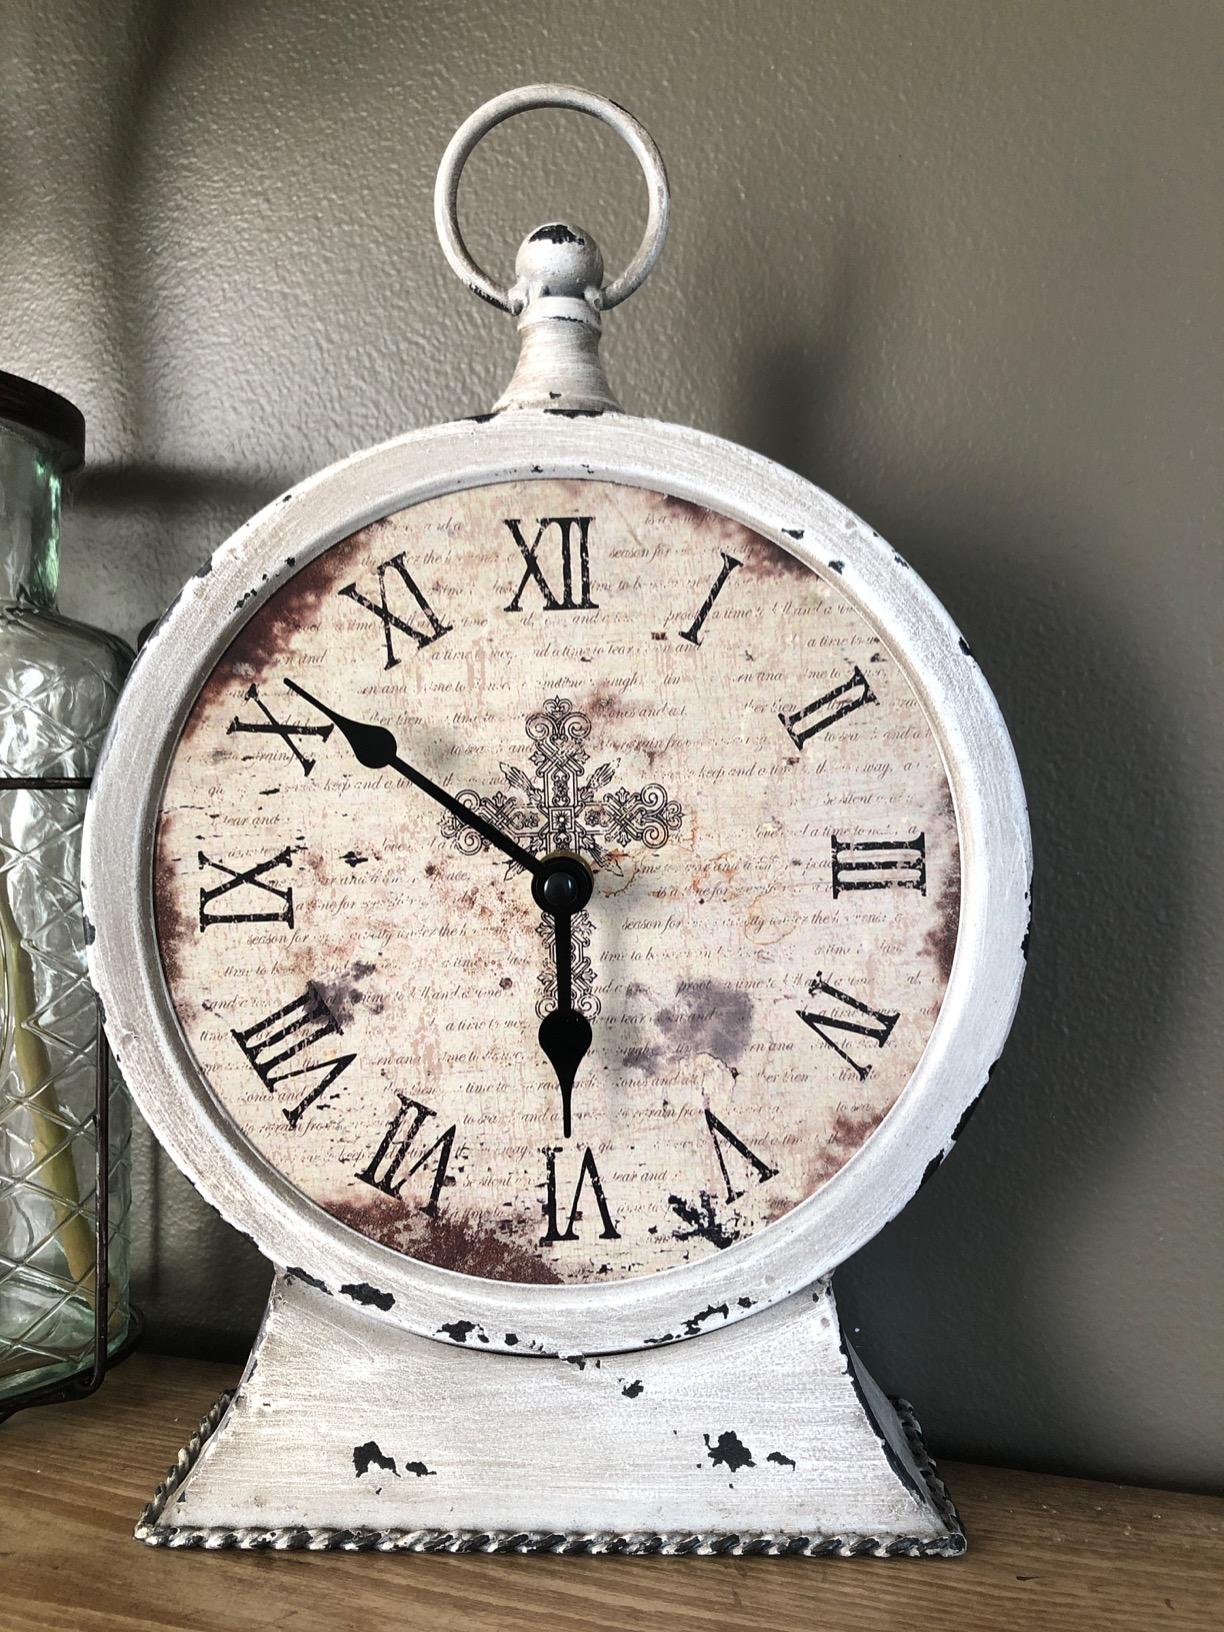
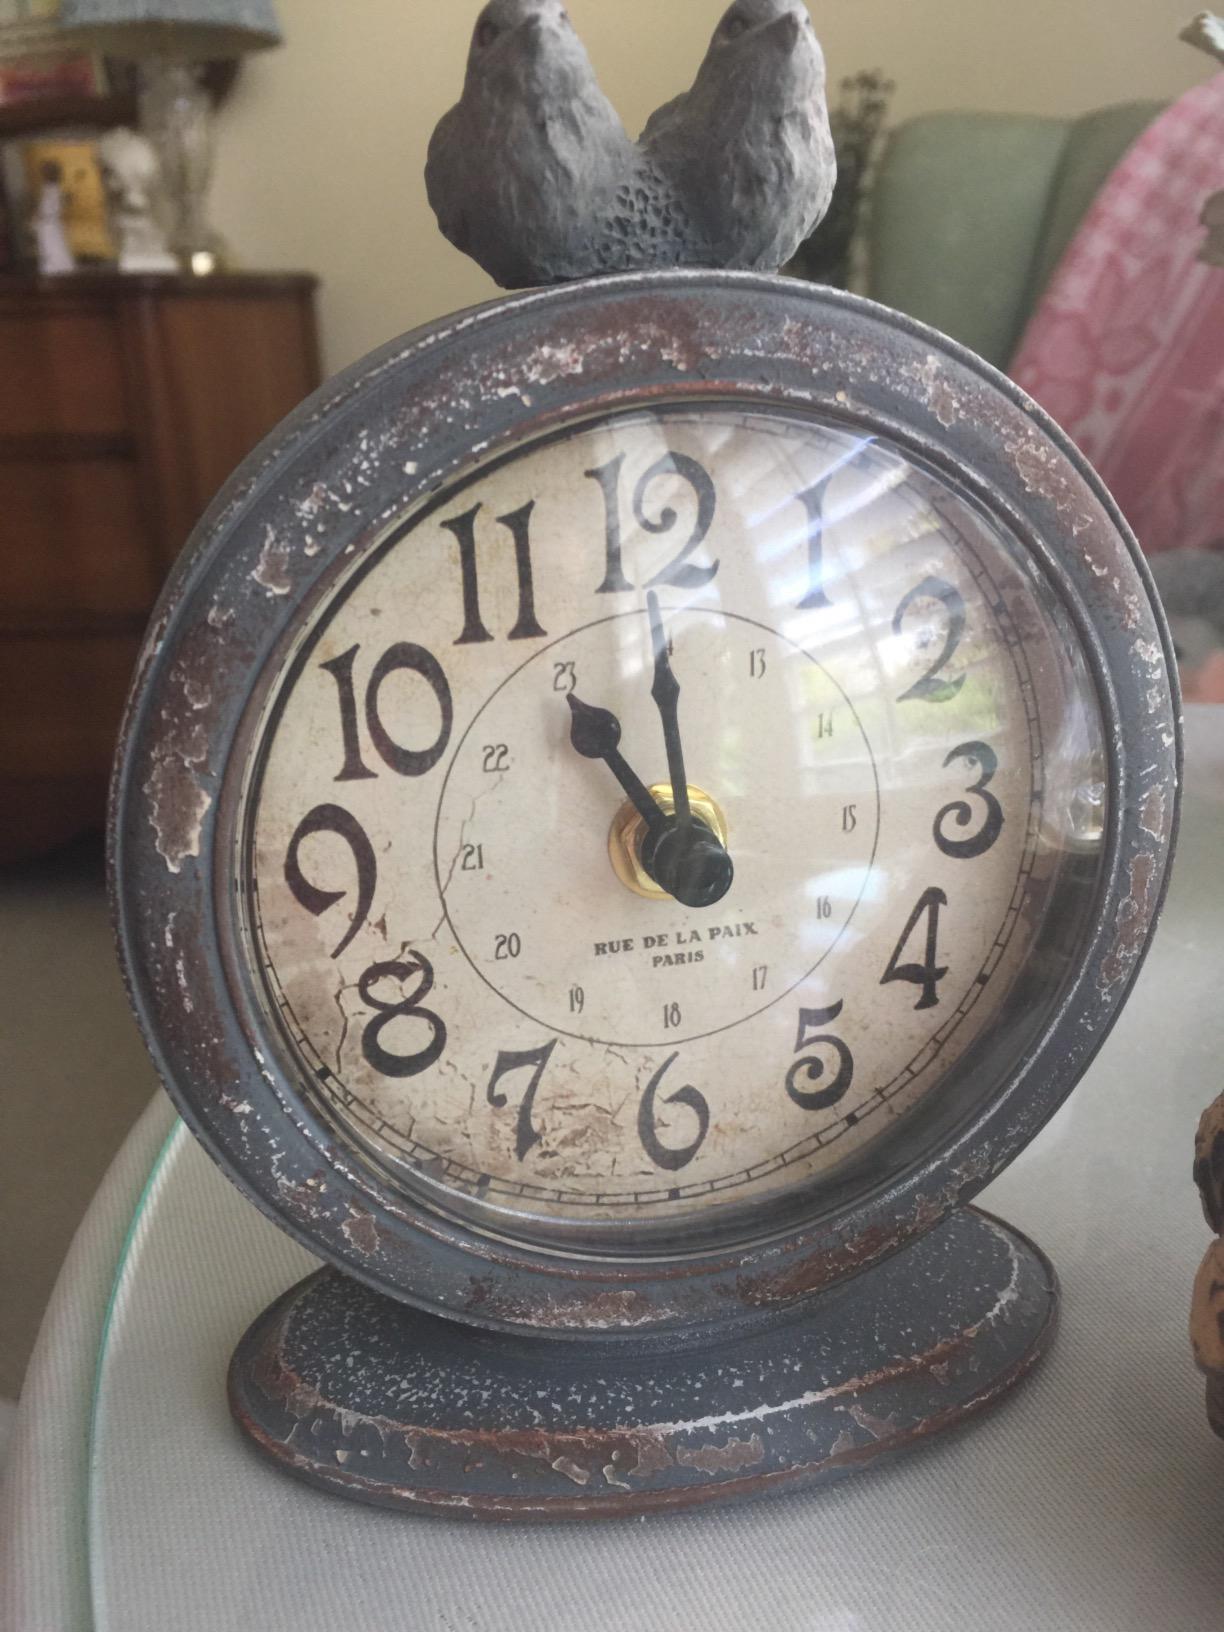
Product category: clock
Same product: no